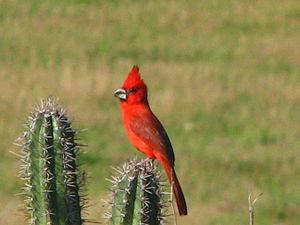
Le Cardinal vermillon est une espèce de passereaux d'Amérique du Sud de la famille des Cardinalidae.